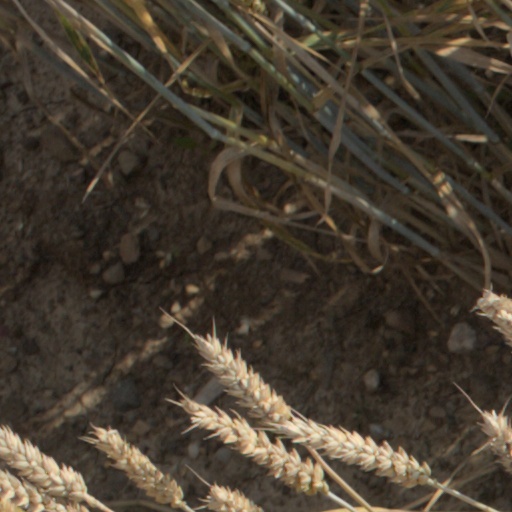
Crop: wheat